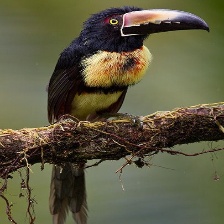
Species: COLLARED ARACARI
Scientific name: PTEROGLOSSUS TORQUATUS
ImageNet parent category: toucan